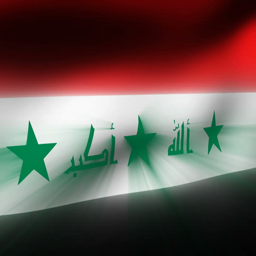
close - up flag of ripples in a breeze